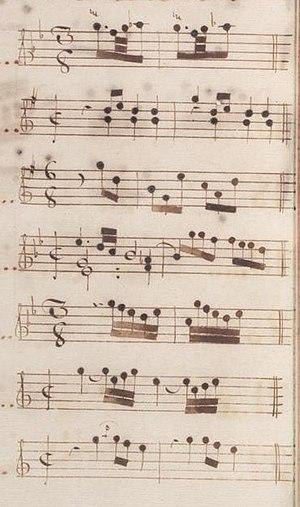
Table du volume VI des manuscrits de Venise (incipit des sonates 8 à 14, K. 304 à 309).
Le tableau suivant liste les sonates pour clavier composées par Domenico Scarlatti en suivant les catalogues musicologiques, les sources manuscrites et les premières éditions ; il permet leur concordance.